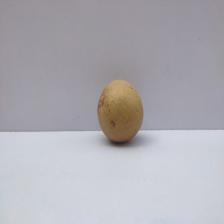
Size: Medium